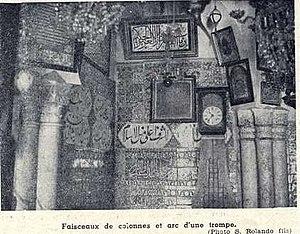
Détail ornementaux
La mosquée Sidi Abderrahmane est une mosquée de la Casbah d'Alger datant du XVIIᵉ siècle.